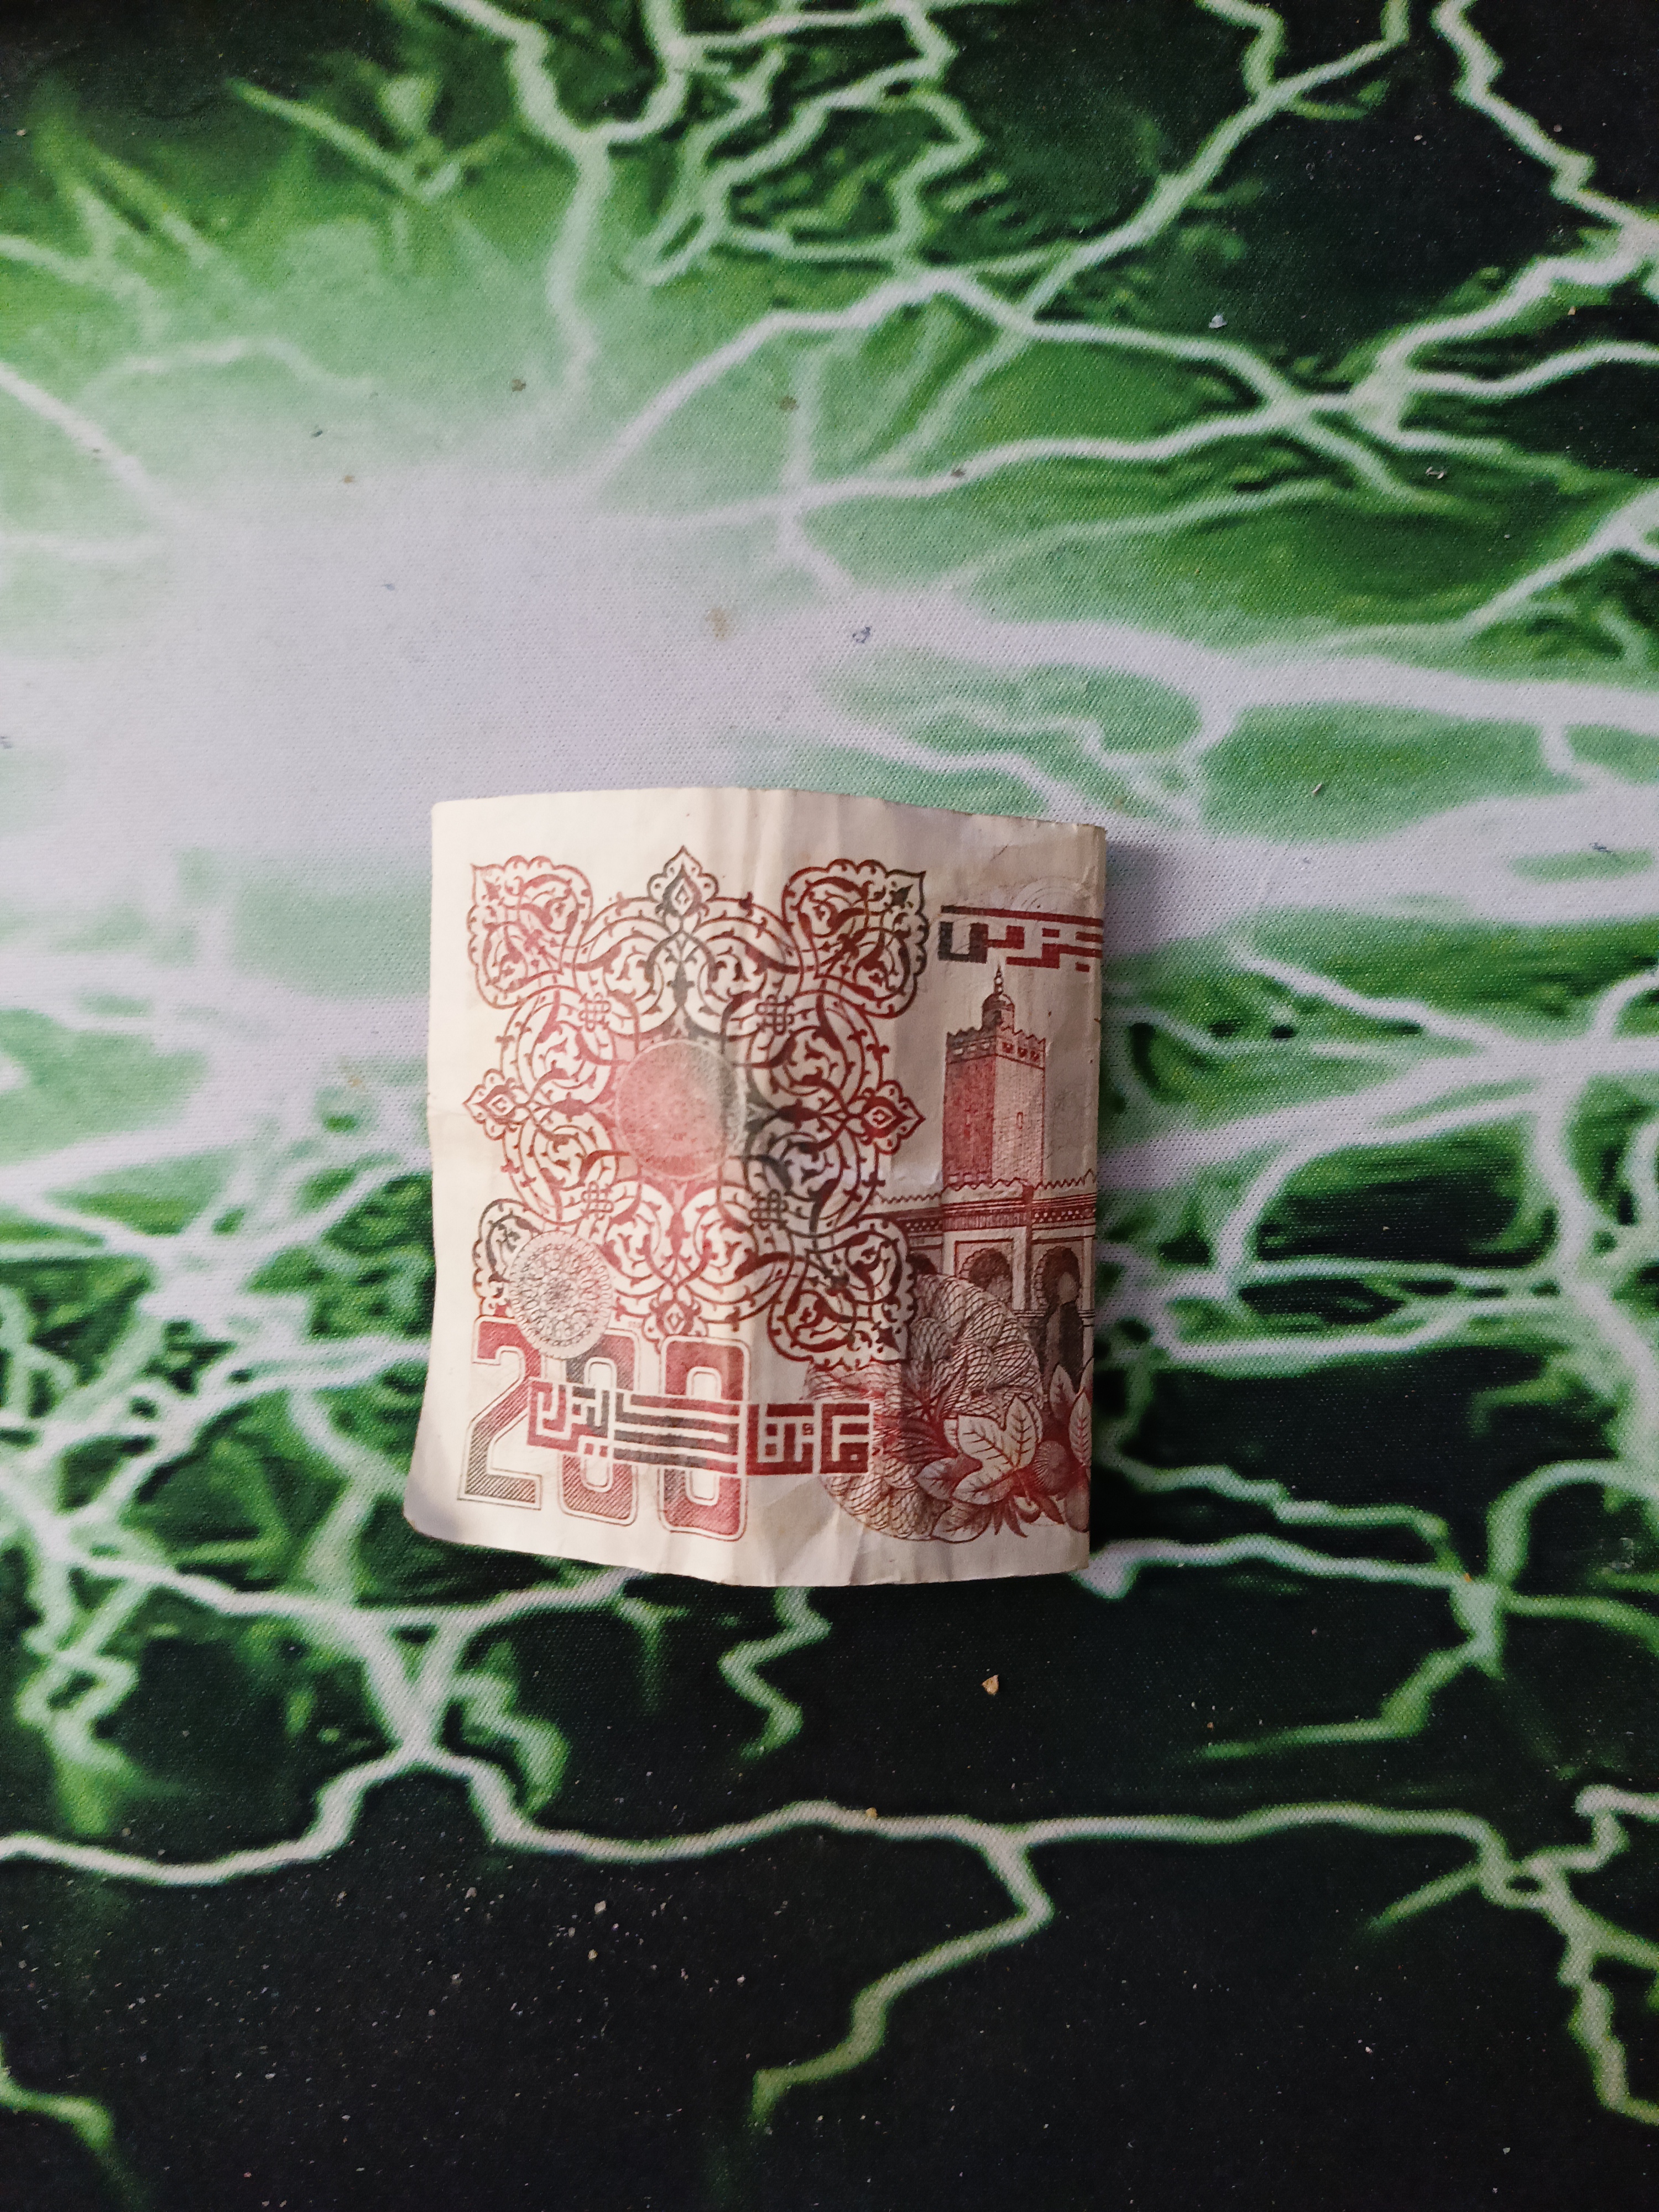
Denomination: 200DZD